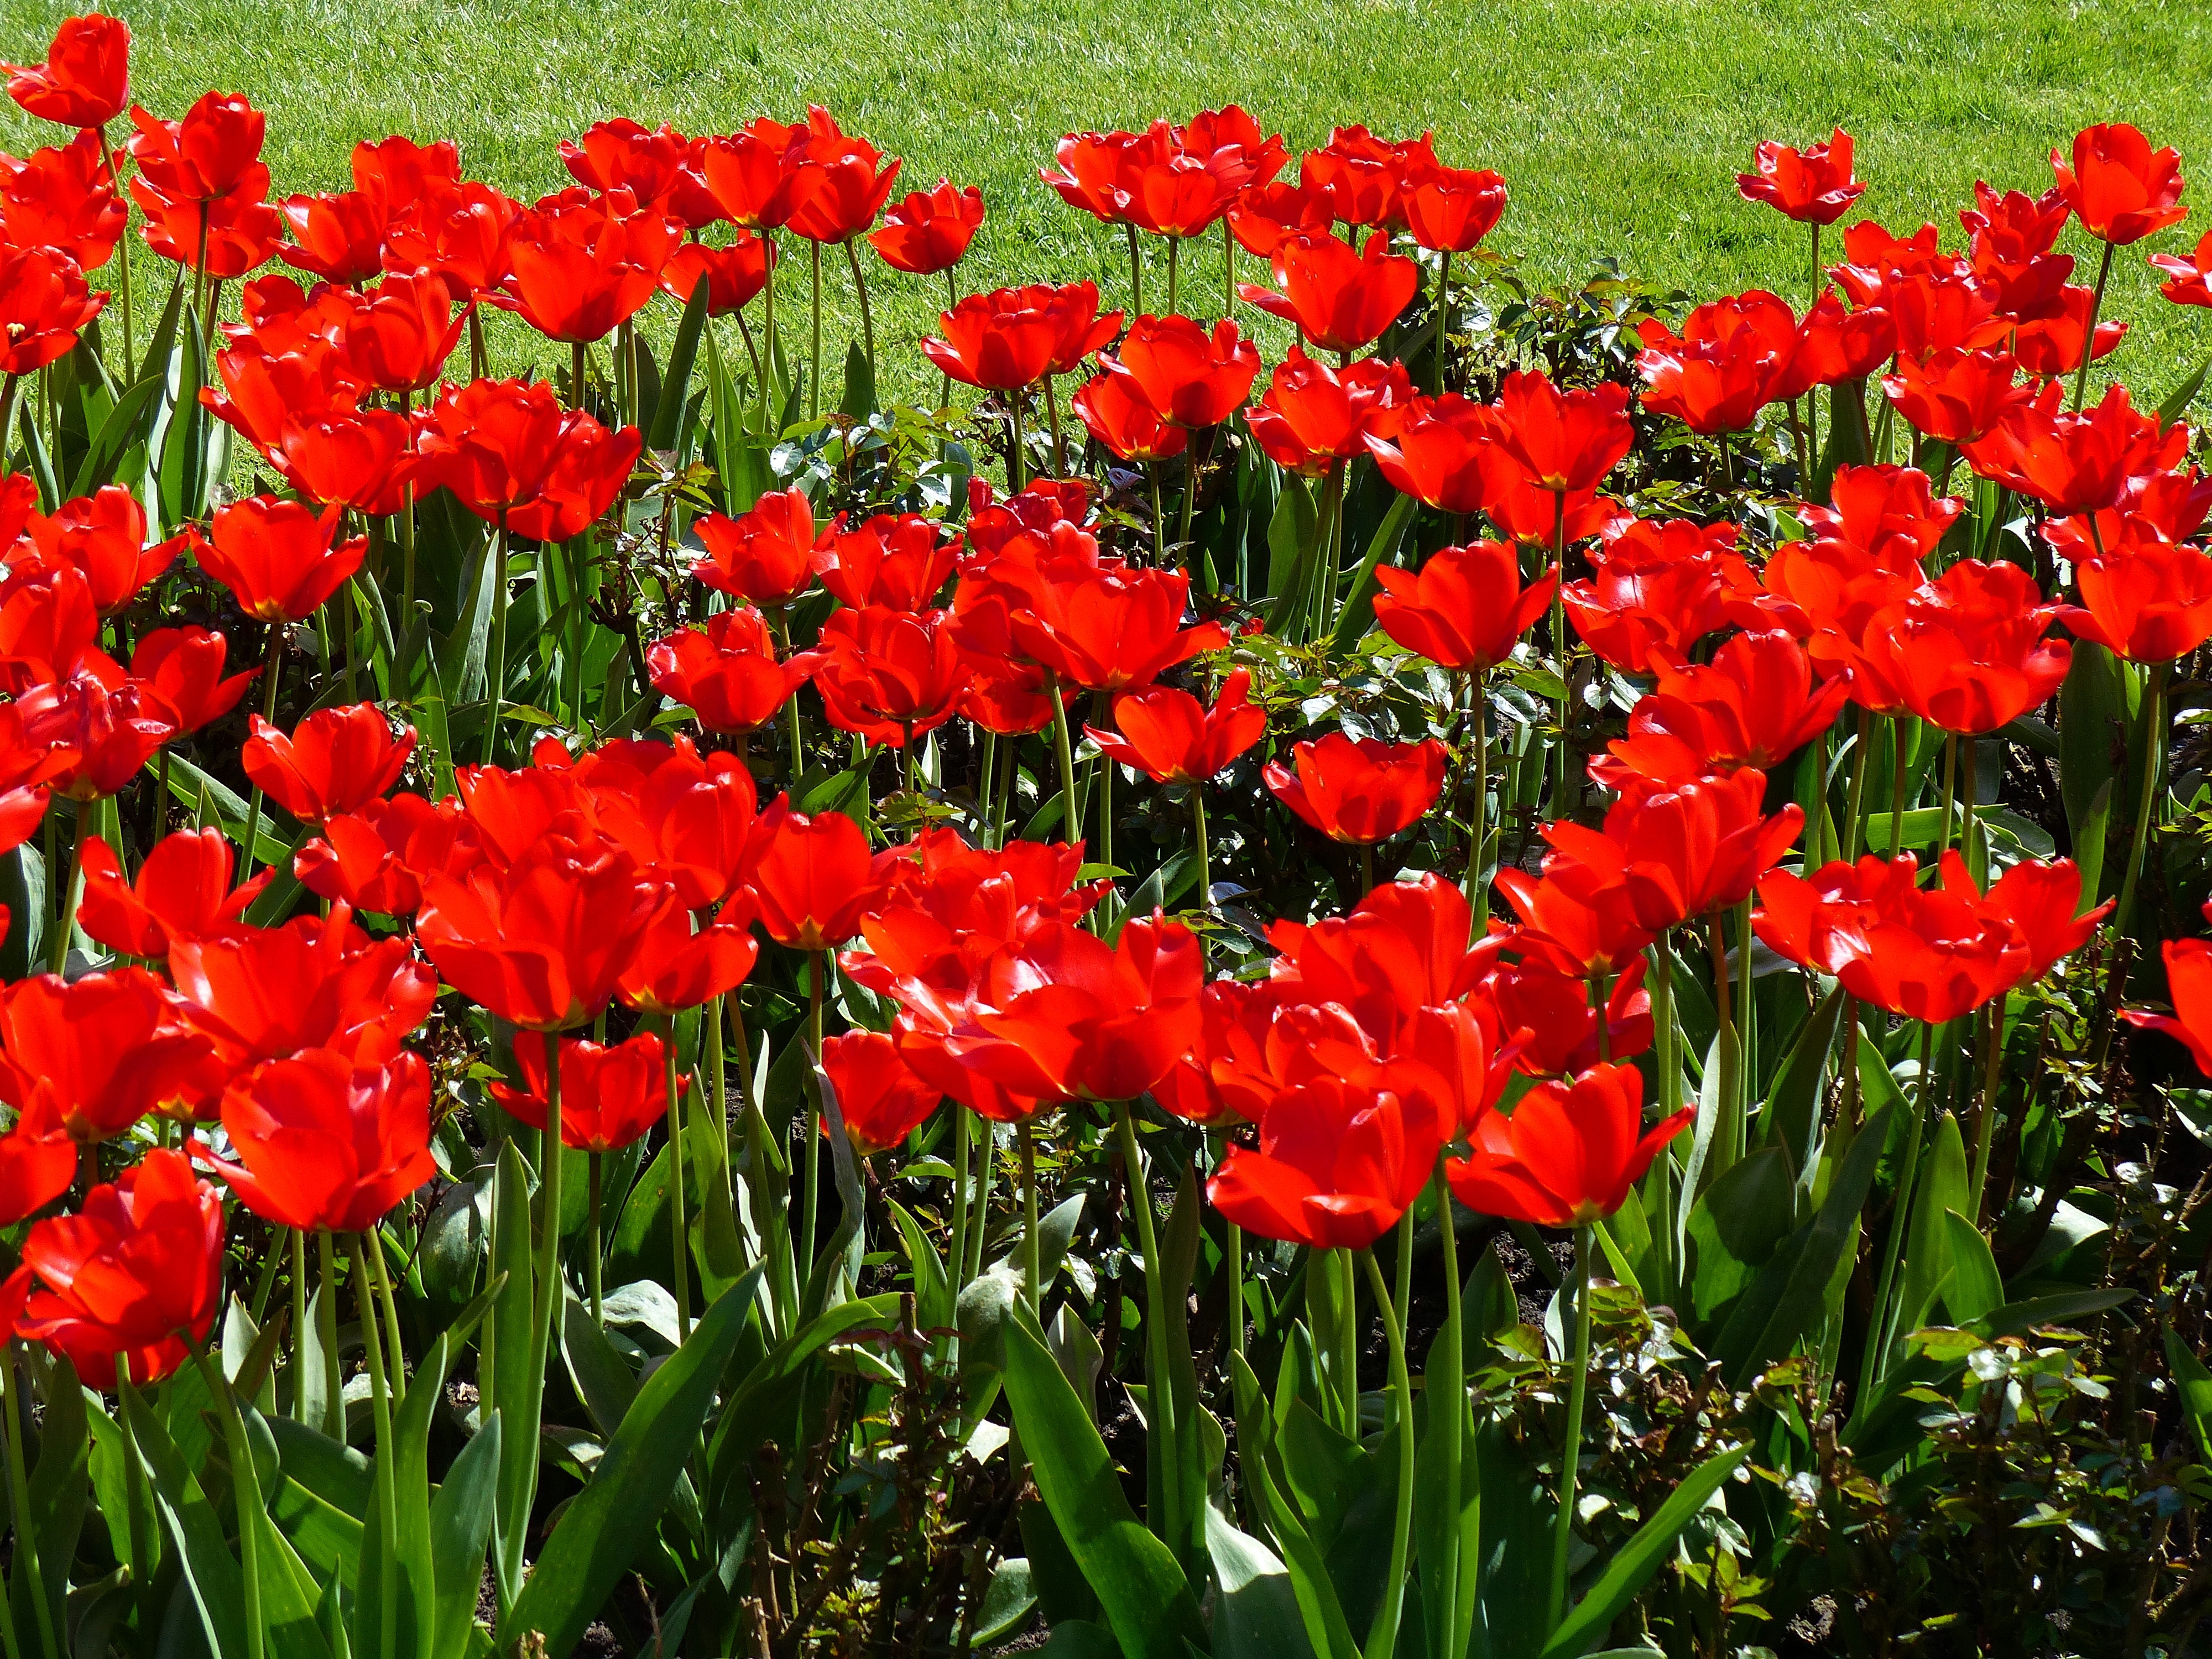
nature, blossom, plant, flower, petal, bloom, tulip, spring, red, flora, flowers, tulips, flowering plant, annual plant, land plant